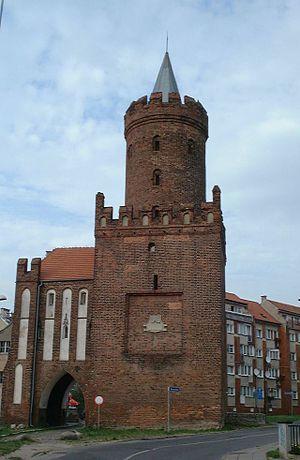
Kamień Pomorski [ˈkamʲɛɲ pɔˈmɔrski] est une ville de la voïvodie de Poméranie occidentale, dans le nord-ouest de la Pologne. Elle est le siège de la gmina de Kamień Pomorski, dans le powiat de Kamień. La ville est une station reconnue par l'Etat.